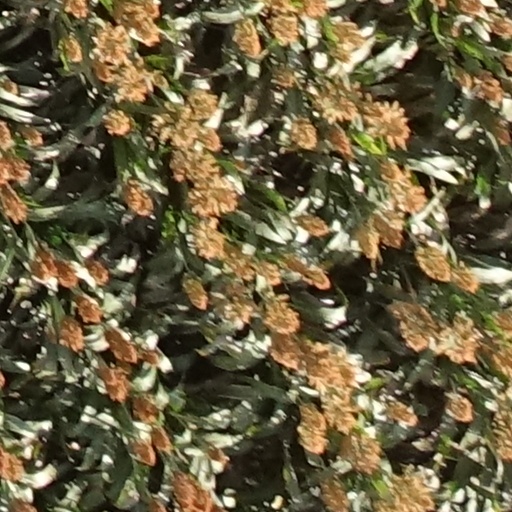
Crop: sorghum